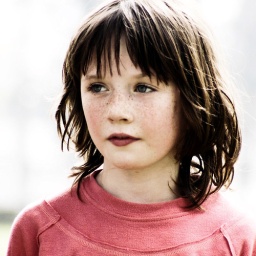
The look in your eyes, like black holes in the sky